Alex Smith

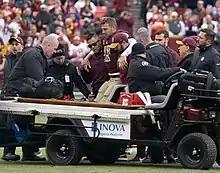
Smith following his leg fracture

Following the initial surgery, Smith developed life-threatening necrotizing fasciitis that resulted in sepsis which required him to undergo 17 surgeries, including eight debridements, across four separate hospital stays over a period of nine months. Doctors had suggested that an amputation above the knee might be his only option before performing skin grafts and an operation transferring muscle from his left quadriceps to save it.